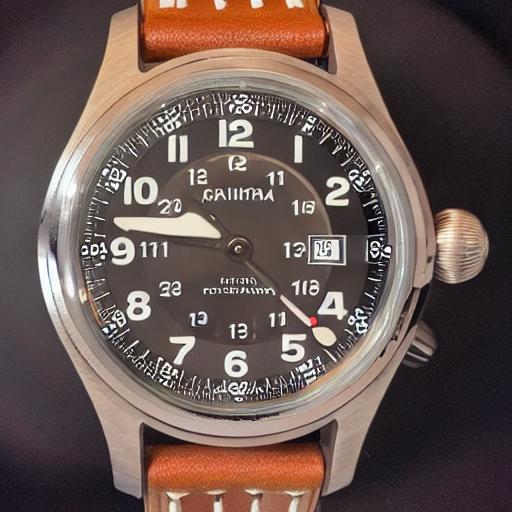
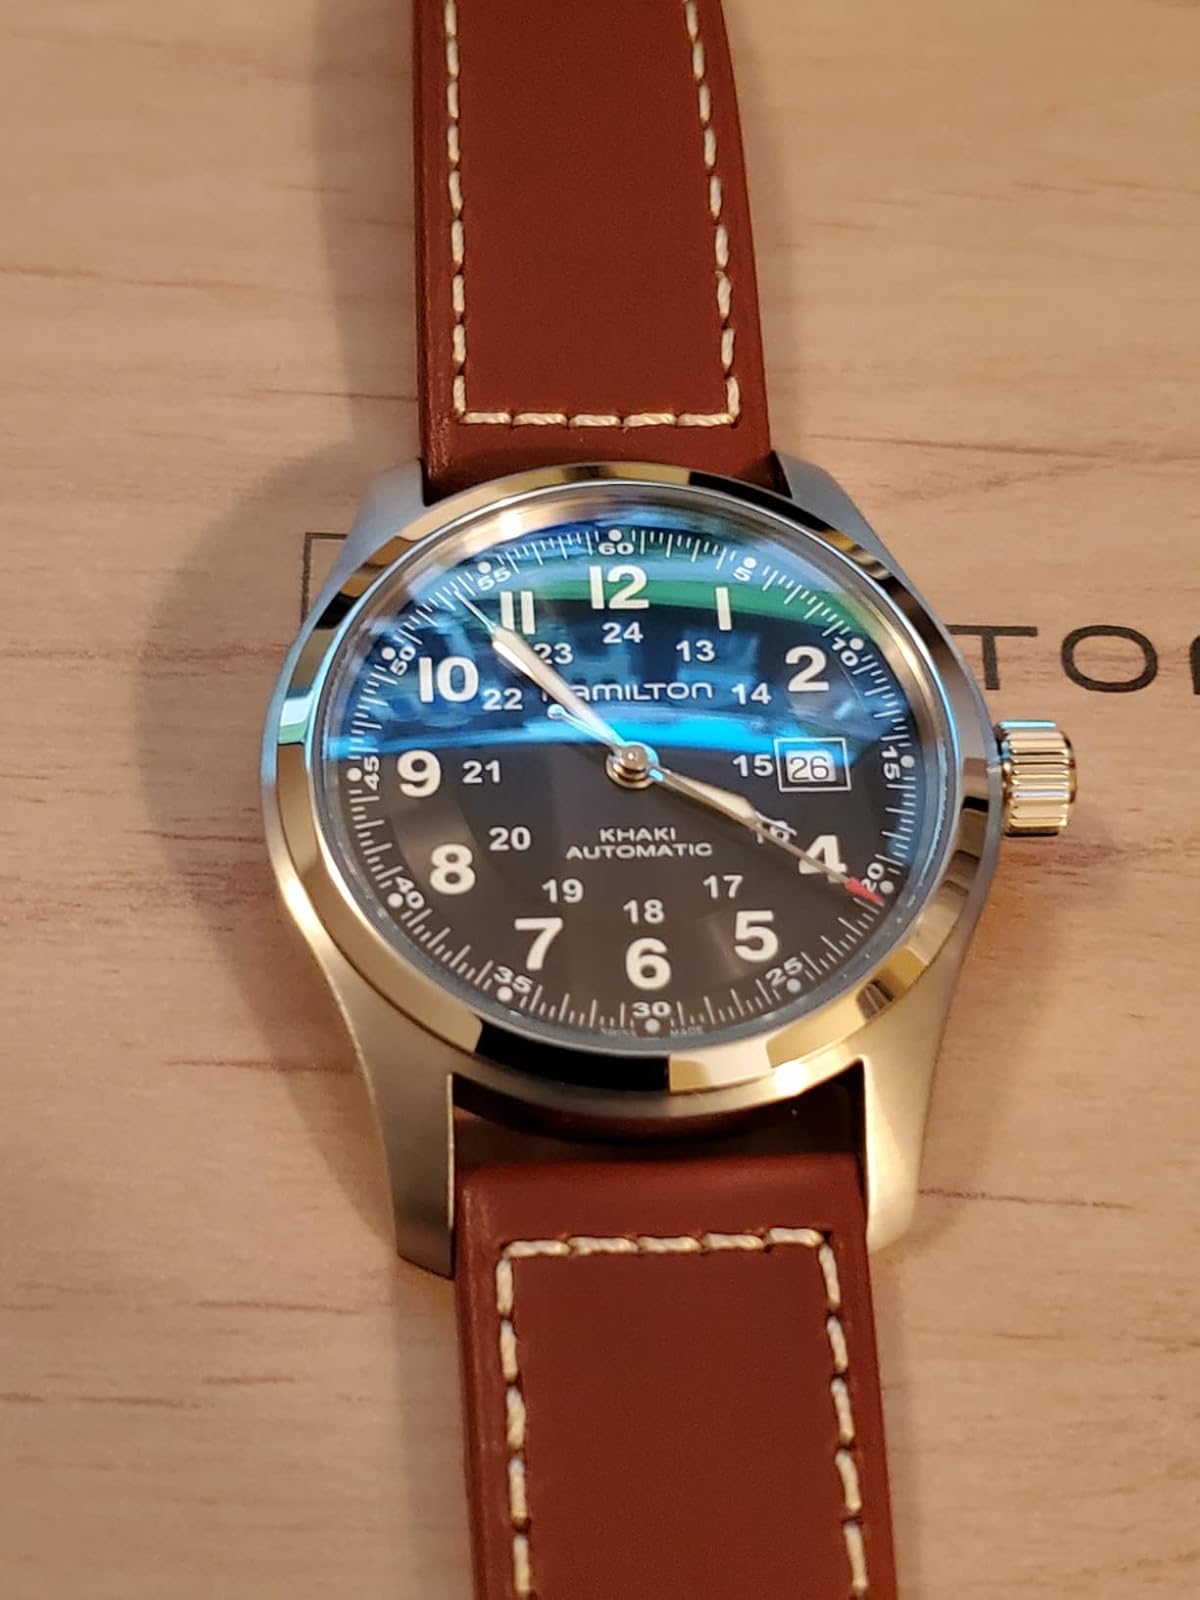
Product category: accessories_watch
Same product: no